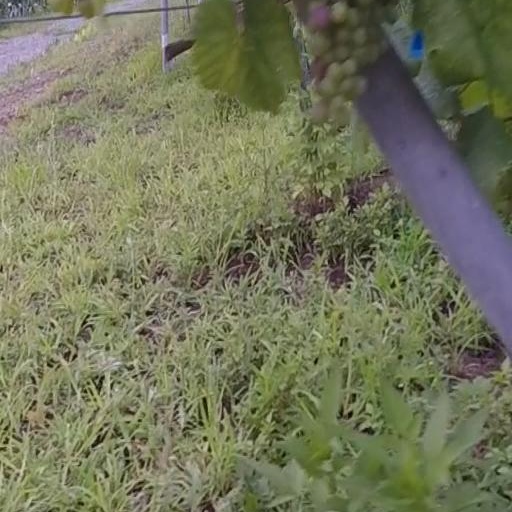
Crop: grape